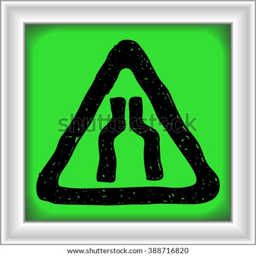
simple hand drawn illustration of a road sign